Eeyore

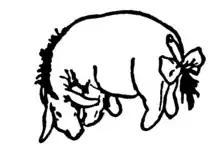
Illustration by Ernest Howard Shepard from "Winnie-the-Pooh" (1926), by A. A. Milne.

Eeyore is a fictional character in the "Winnie-the-Pooh" books by A. A. Milne. He is an old, grey stuffed donkey and friend of the title character, Winnie-the-Pooh. Eeyore is generally characterised as pessimistic, depressed, and anhedonic.